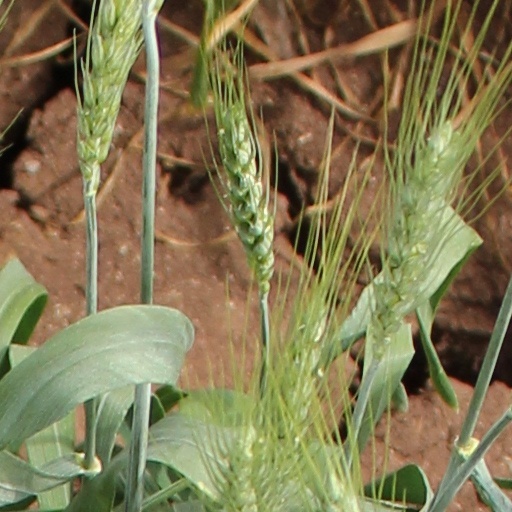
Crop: wheat